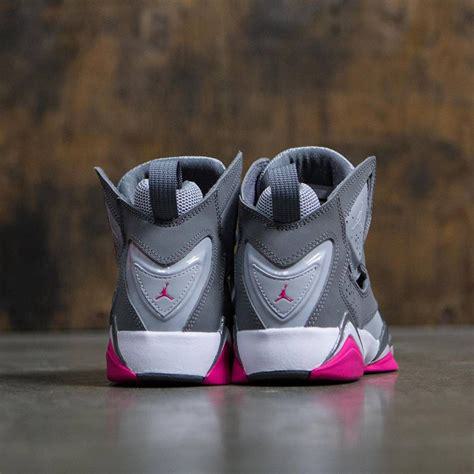
Brand: Jordan
Model: True Flight